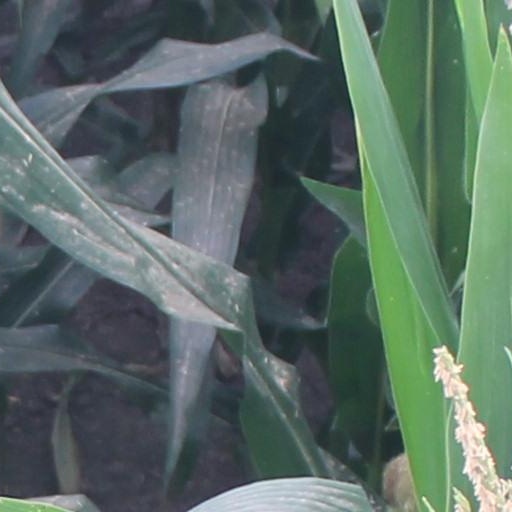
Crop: maize; corn